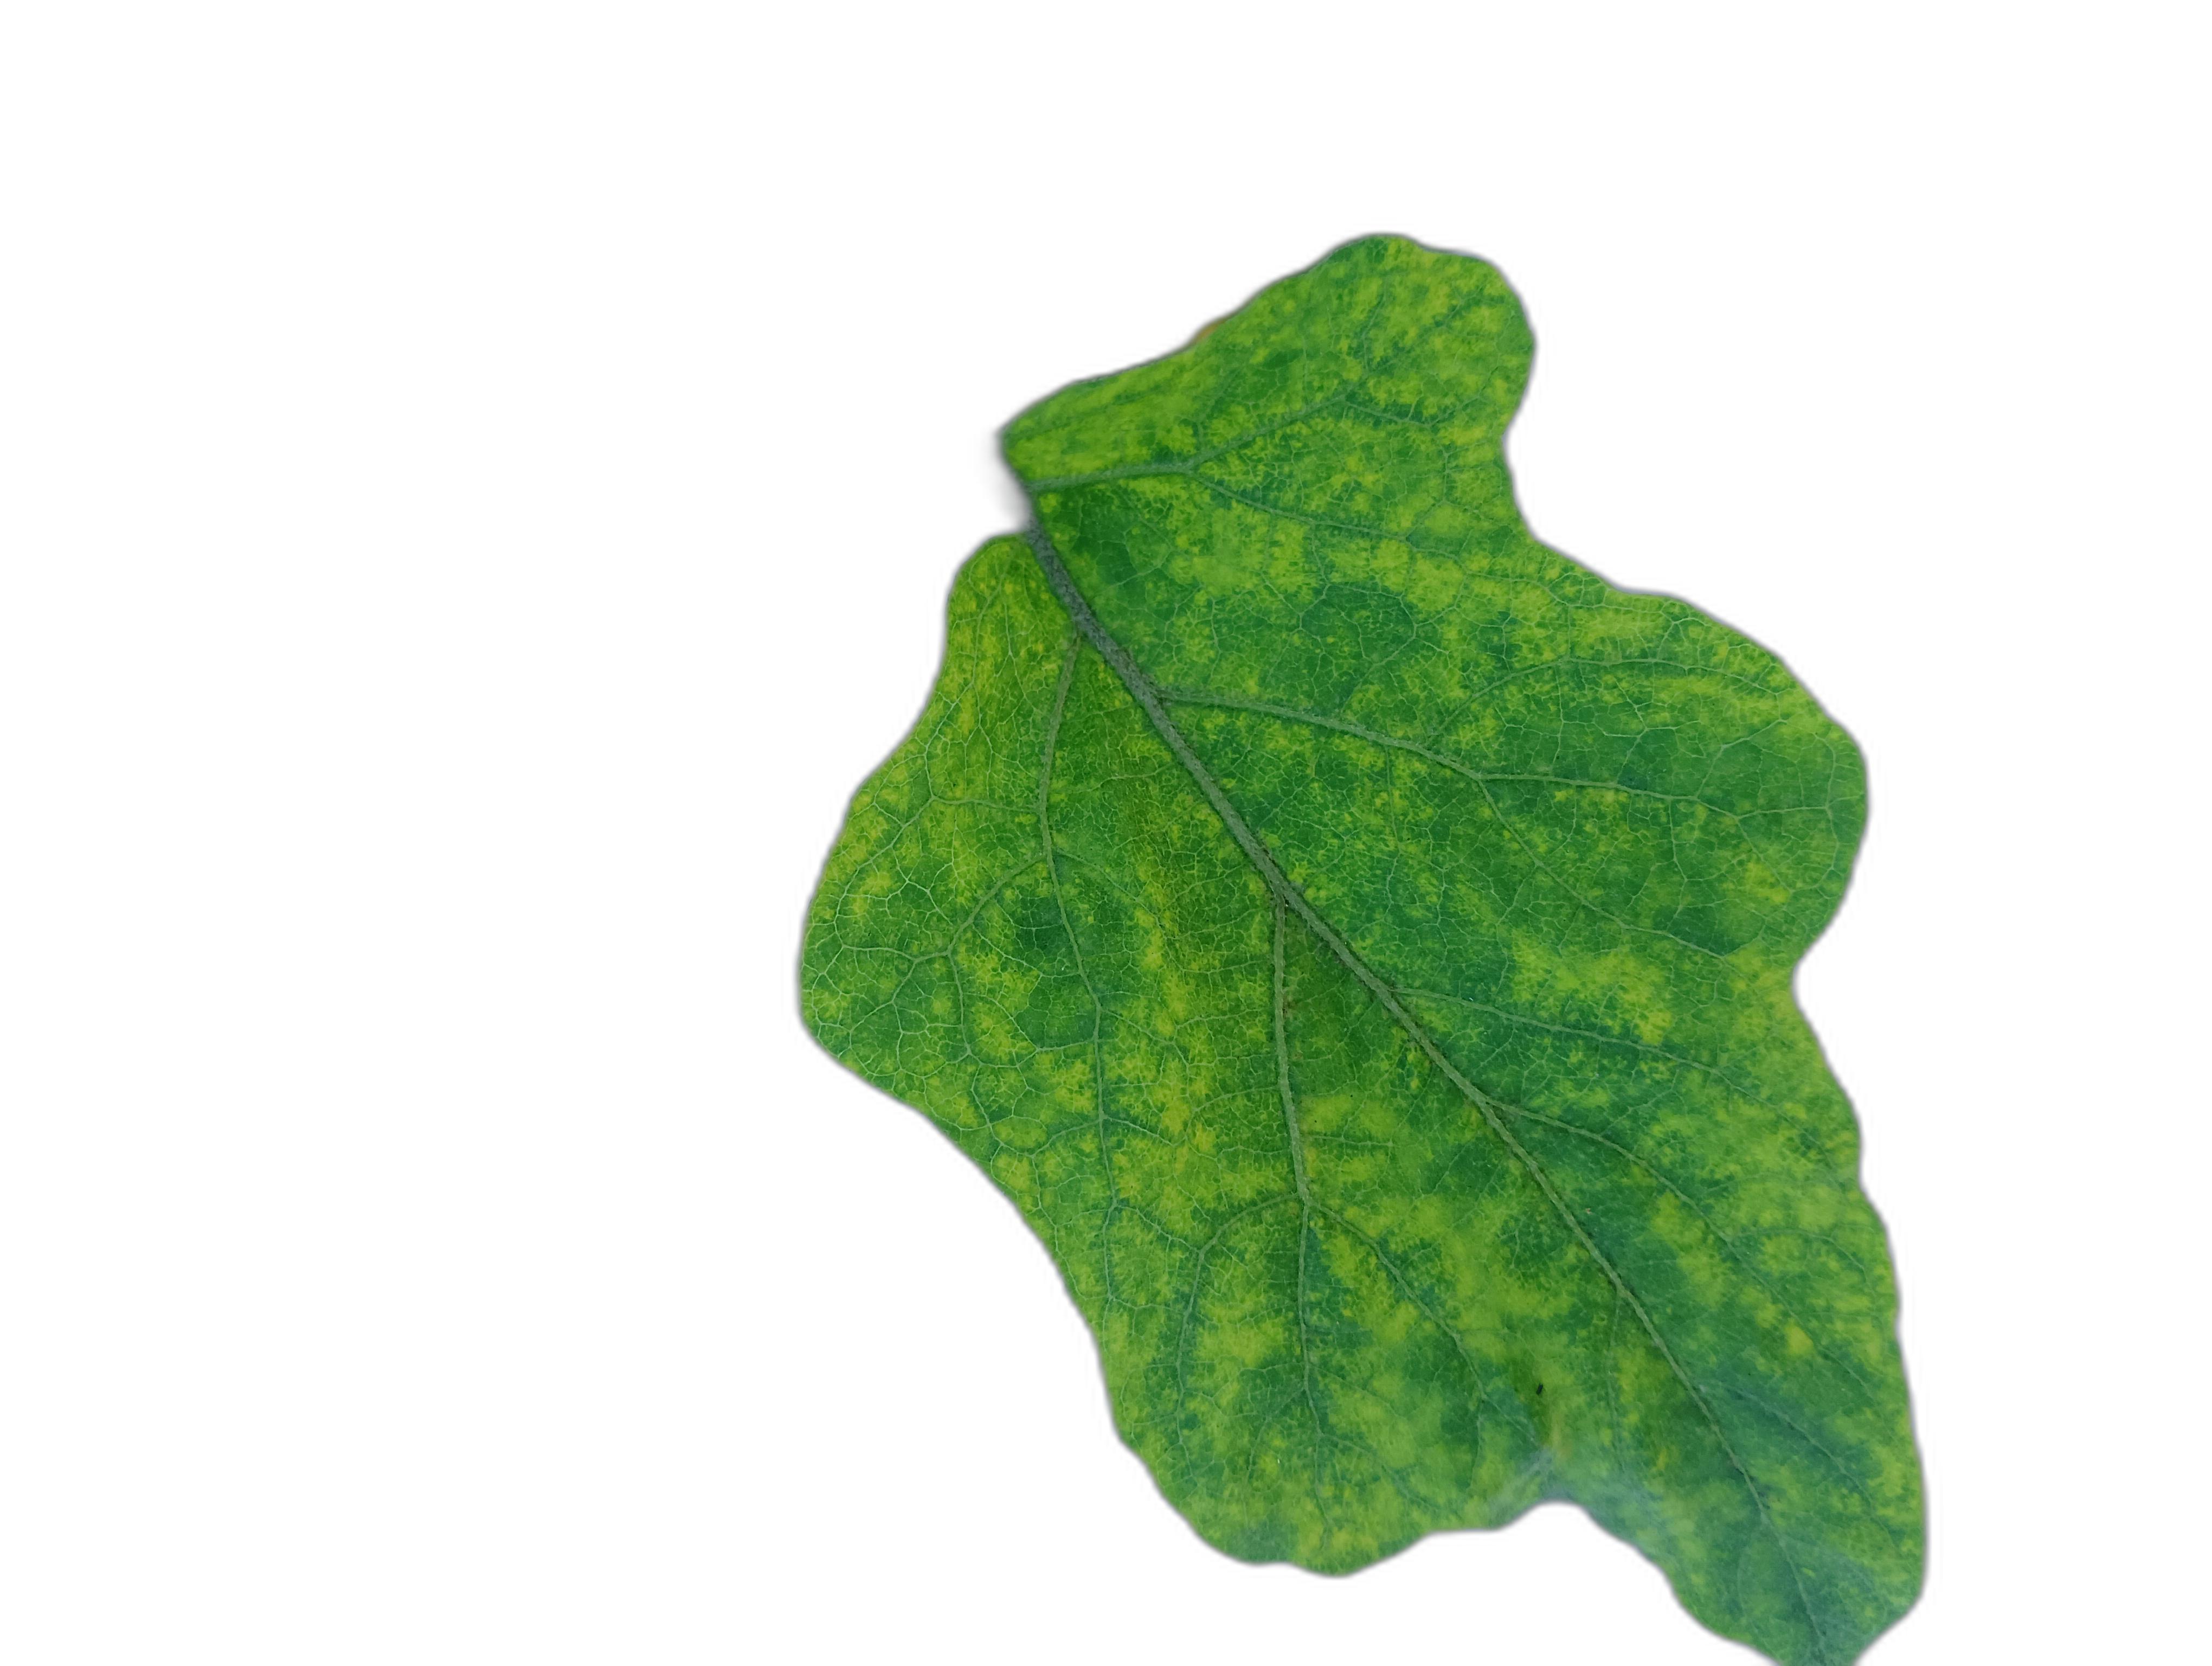
Label: Healthy Leaf